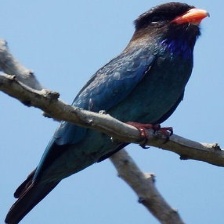
Species: ASIAN DOLLARD BIRD
Scientific name: EURYSTOMUS ORIENTALIS